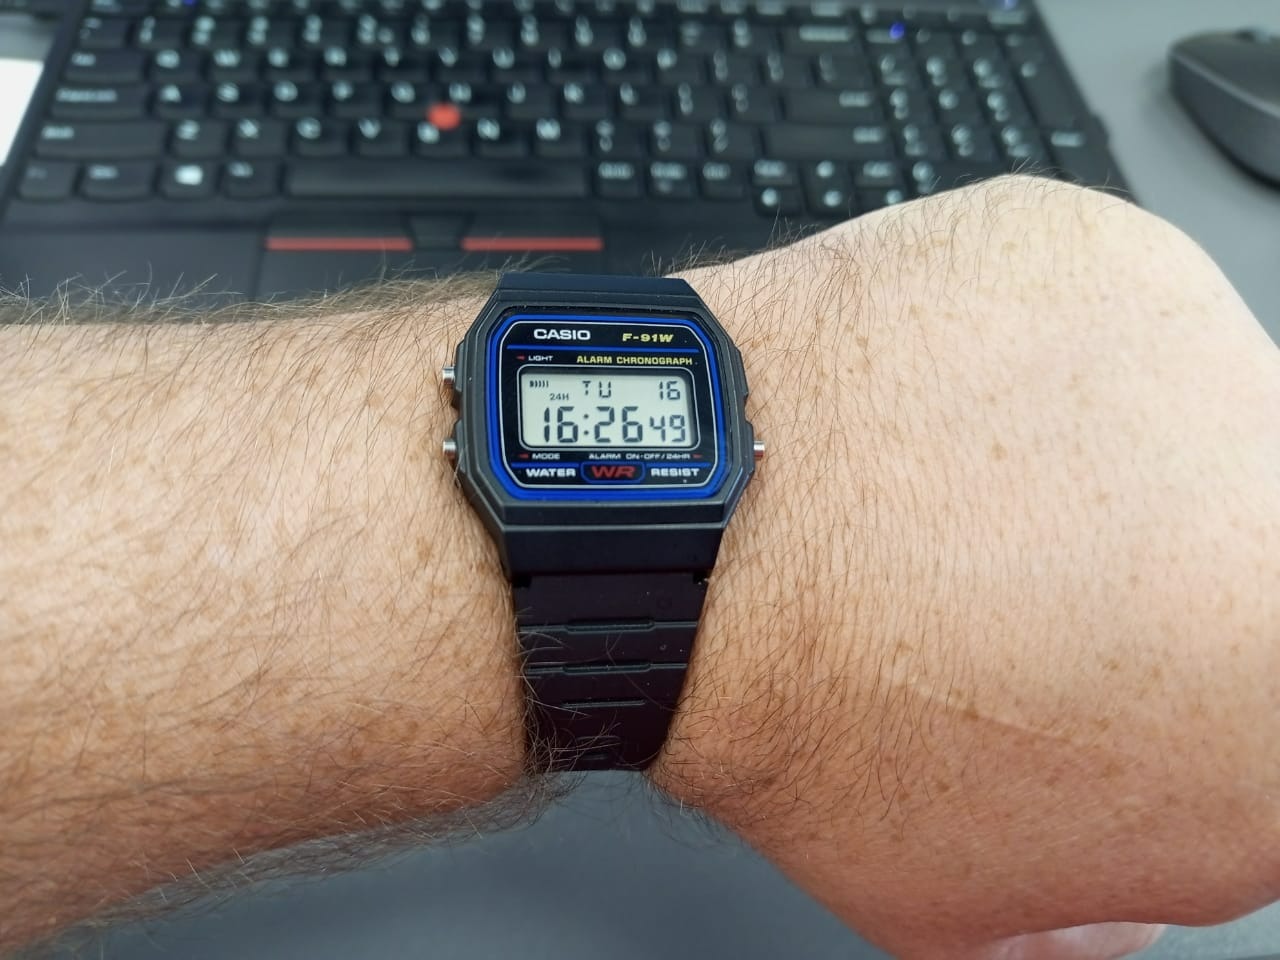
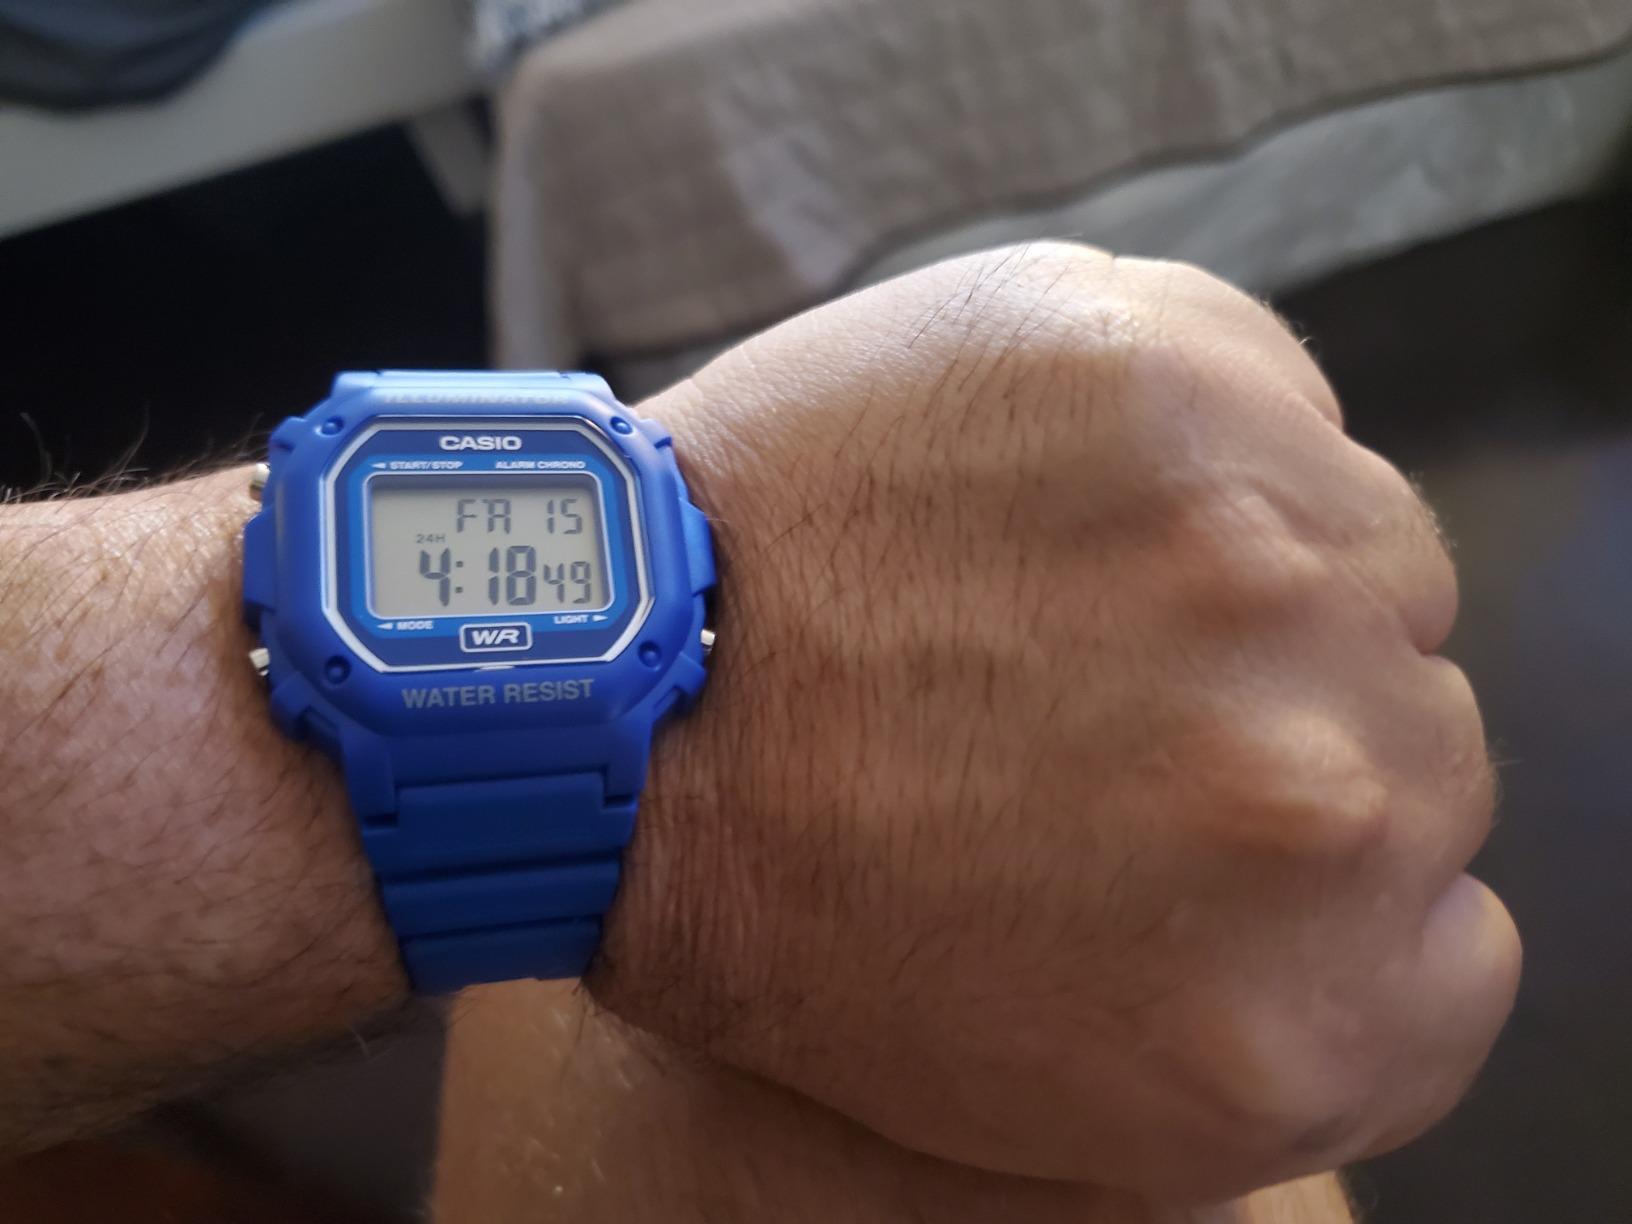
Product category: accessories_watch
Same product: no